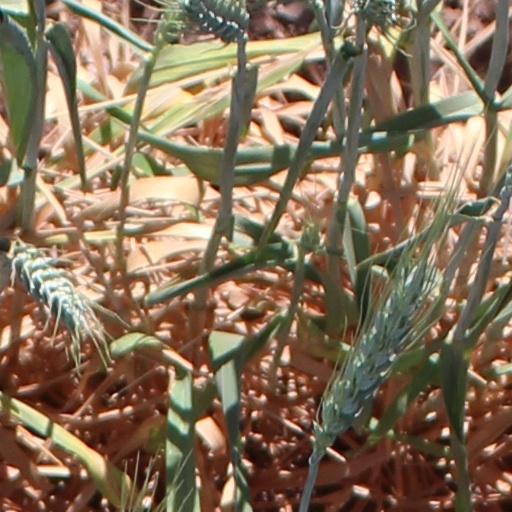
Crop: wheat